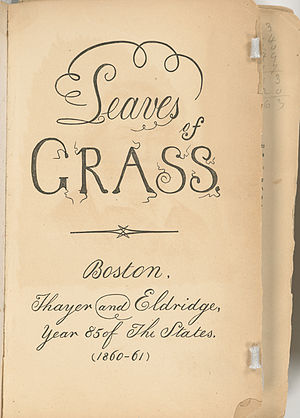
Digtsamling
Titelbladet på 1860-1861-udgaven af Walt Whitmans Leaves of Grass
En digtsamling, også kaldet digtcyklus eller digtkreds, er en sammenstilling af digte, som regel skrevet af samme forfatter, til udgivelse i et enkelt bind – oftest en bog eller et hæfte, men undertiden også som løsblade eller en digital udgivelse. En samling kan omfatte et vilkårligt antal digte, der spænder fra nogle få til flere hundrede digte. Typisk er digtene i en digtsamling forbundne gennem stil eller tematisk materiale. De fleste digtere udgiver flere bøger med digte i løbet af deres liv, mens andre udgiver en.